Total Recall (1990 film)

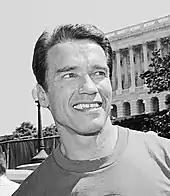
Arnold Schwarzenegger in 1991. The actor playing against his action hero persona in portraying a sympathetic and vulnerable character was generally well received, although some found the role to be beyond his acting abilities.

On its release, "Total Recall" received mixed reviews from critics, who generally praised the production values and Schwarzenegger's performance, but criticized the violent content. Audience polls by CinemaScore reported moviegoers gave the film an average grade of "A−" on an scale.